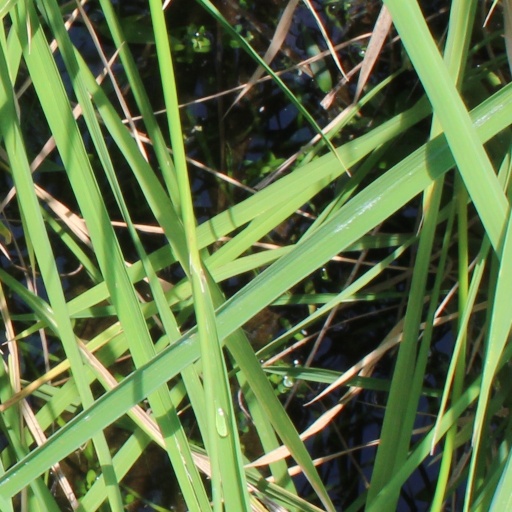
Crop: rice